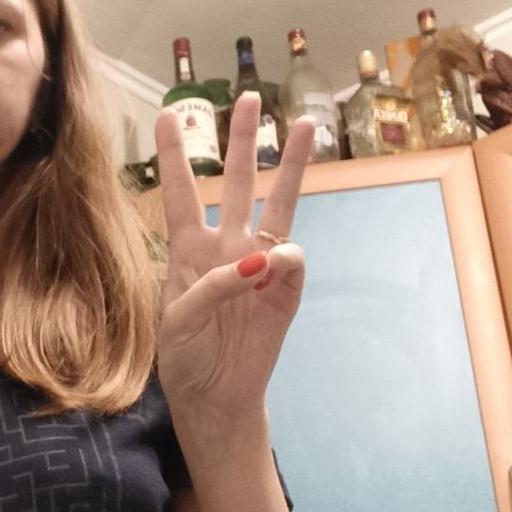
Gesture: three